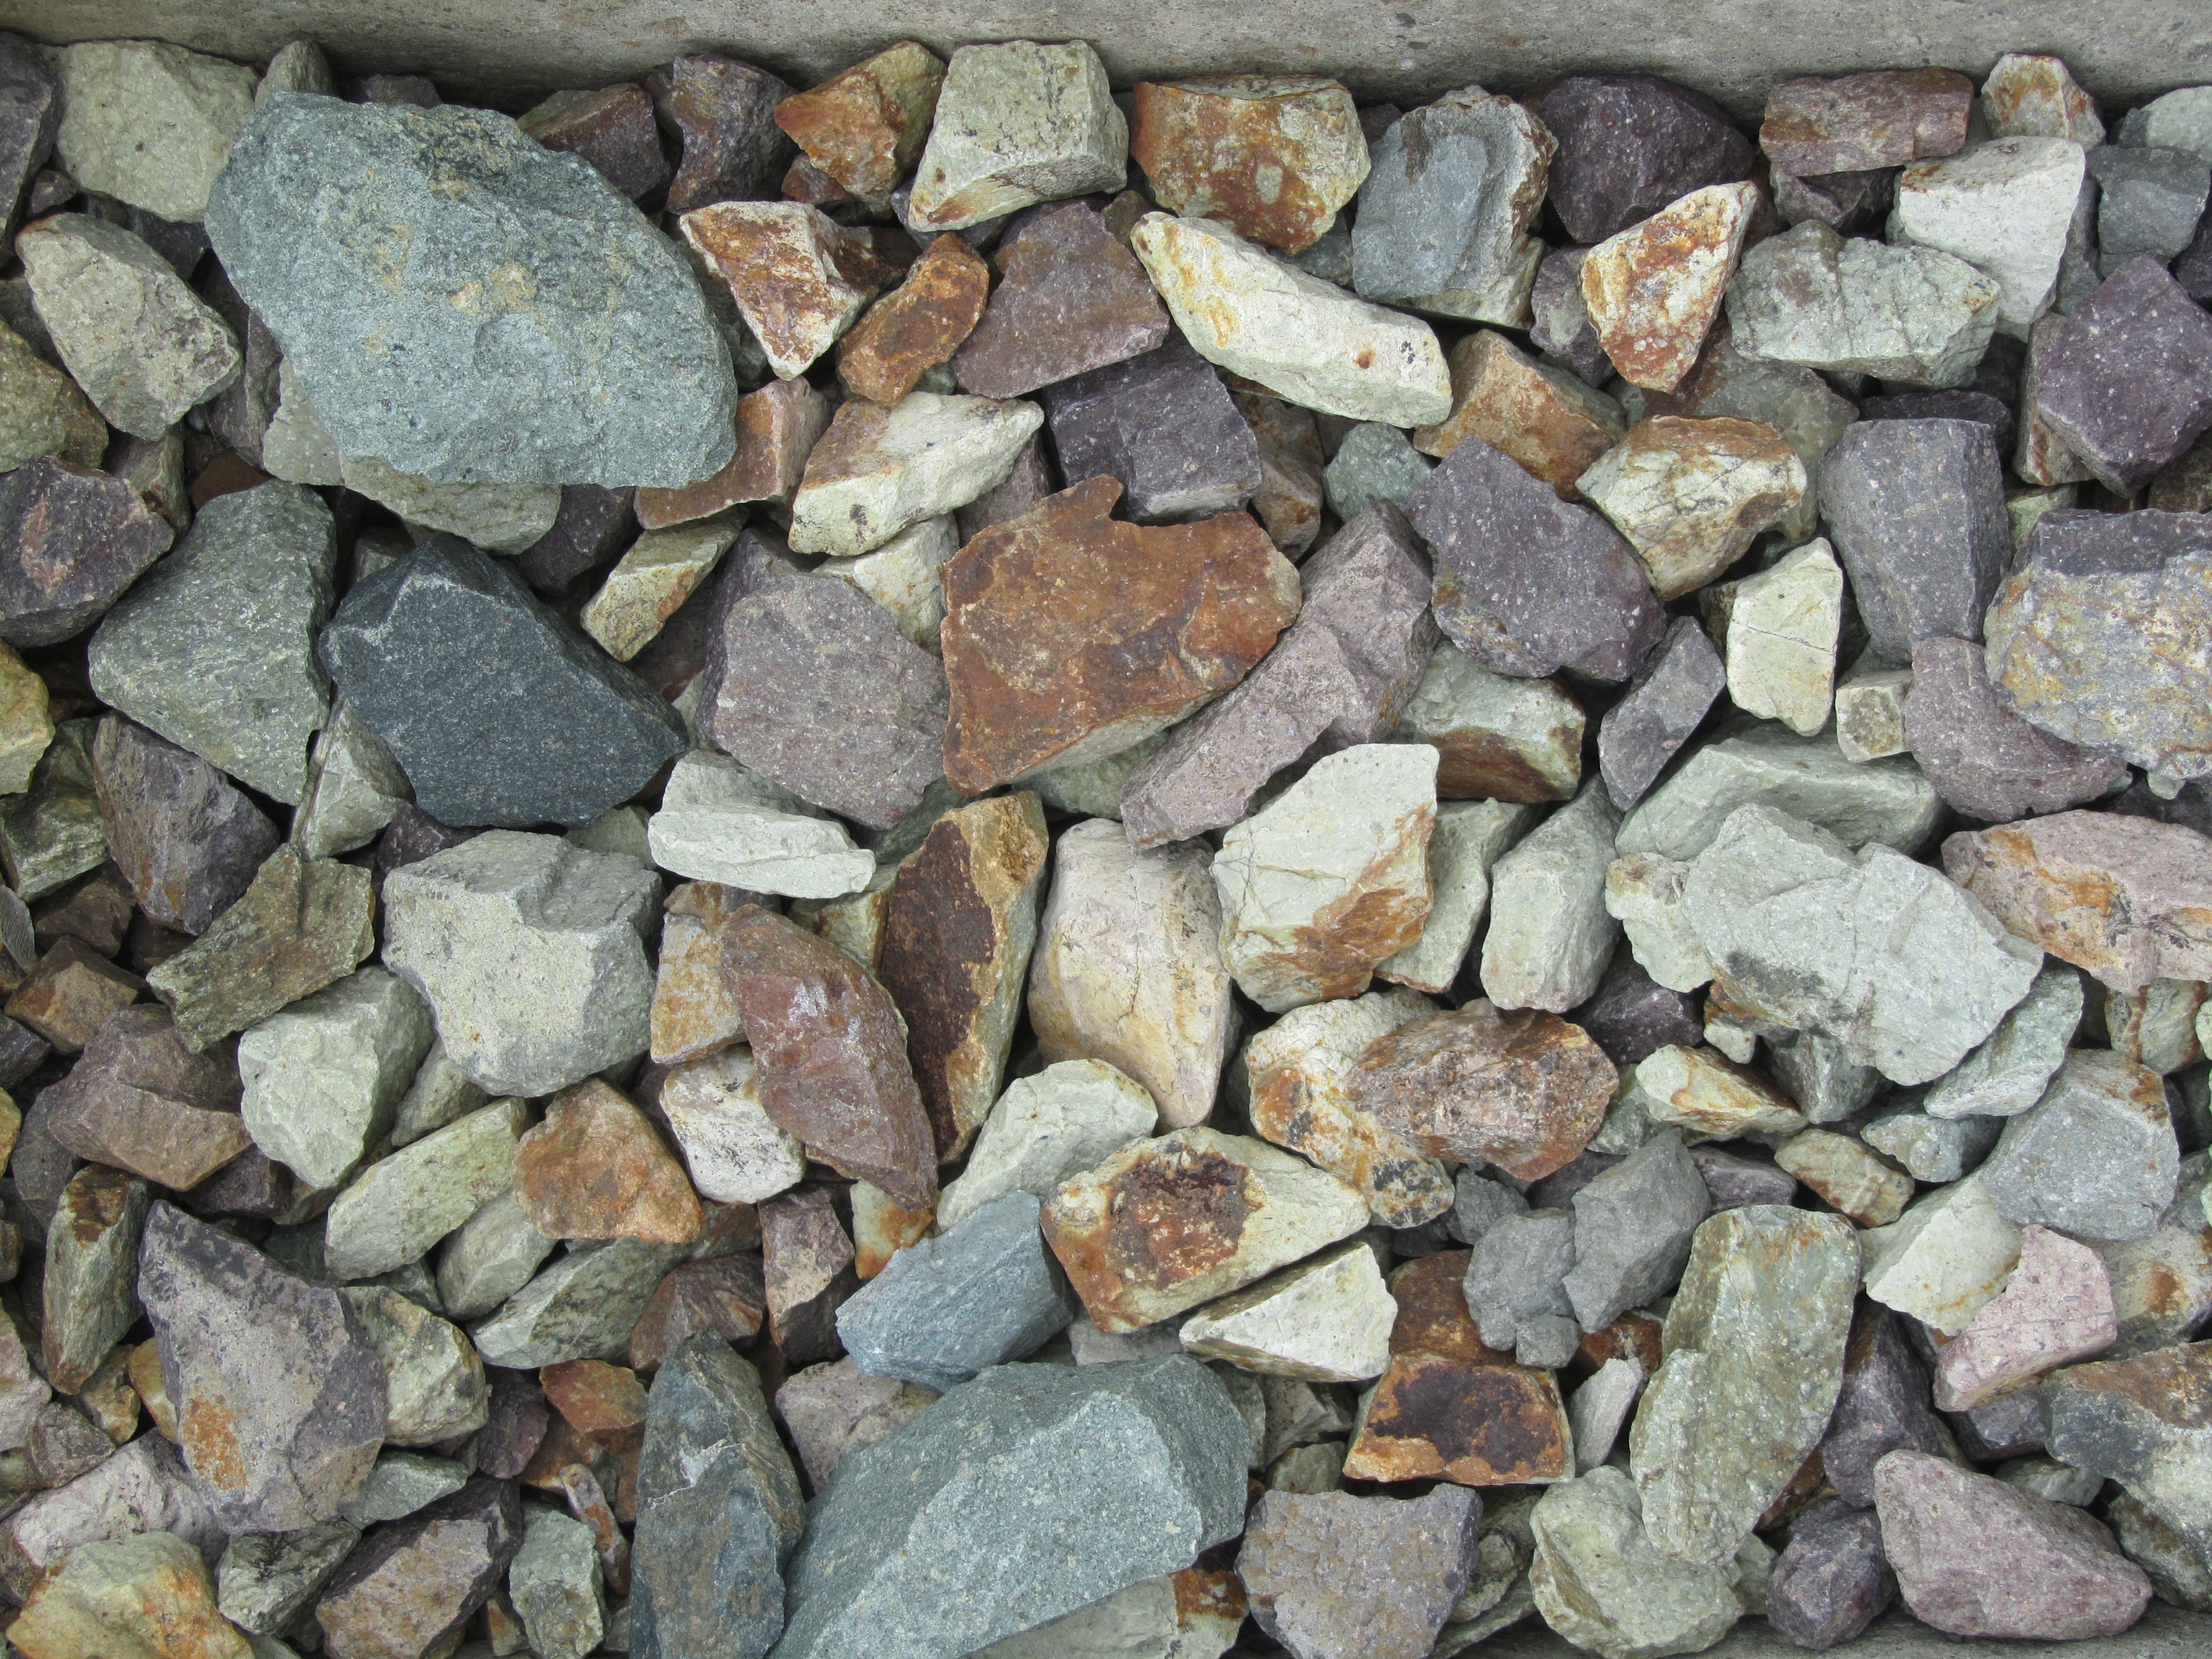
rock, wall, construction, soil, stone wall, material, grey, stones, rubble, gravel, boulder, flooring